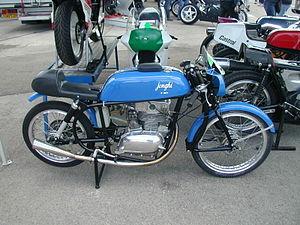
Jean-Pierre Maurice Georges Beltoise, né le 26 avril 1937 à Boulogne-Billancourt et mort le 5 janvier 2015 à Dakar, Sénégal, est un pilote automobile français, fils d'un boucher de l'Essonne, et ayant trois frères.
Les Constructions mécaniques Jonghi, située à Choisy-le-Roi, en Seine-et-Oise constructeur de motos français.